Laurence Oliphant (author)

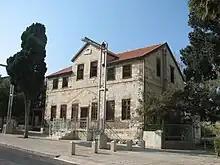
Oliphant House in Haifa

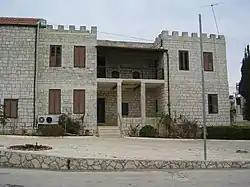
Oliphant House in Daliyat al-Karmel

The Oliphants settled in Palestine, dividing their time between a house in the German Colony in Haifa, and another in the Druze village of Daliyat al-Karmel on Mount Carmel. Oliphant's secretary Naftali Herz Imber, author of the Israeli national anthem, Hatikva, lived with them. In the Holy Land, they were in touch with the Jewish pioneers of the First Aliyah, donating 1,000 roubles to the founding settlers of Yesud HaMa'ala. He is regarded as having been "central" to "the establishment and survival" of Rosh Pinna and Zikhron Ya'akov.